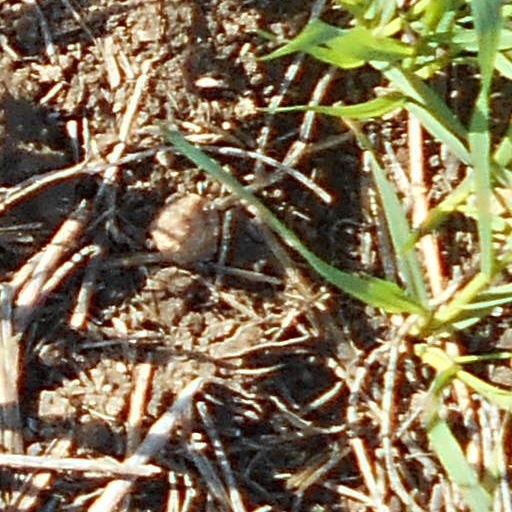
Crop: wheat